Mitch Grassi

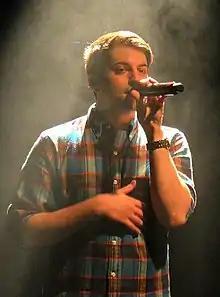
Grassi in 2013

Pentatonix is a quintet a cappella collective, with most of their songs being covers, and much of their success comes from touring, including internationally. They gained national attention in the U.S. competing on NBC's a cappella reality show "The Sing-Off" in 2011, which they won. The group got a record label, who dropped them as their audience was too niche—with no guarantee of selling albums, or concert tickets—but Grassi felt it was ultimately advantageous as around late 2012 Pentatonix started posting videos to YouTube building an international fan base. Pentatonix also released the debut EP, "PTX, Volume 1", on their new label in June 2012, followed by a Christmas EP, "PTXmas" in November. They recorded covers of pop 40 hits like Gotye's "Somebody That I Used to Know" (2011), Psy's "Gangnam Style" (2012), and Fun's "We Are Young" (2011). Their big video hit was a November 2013 video doing a medley of Daft Punk songs, it had ten million views in the first week of its release and rose to over 150 million views; as of January 2020 it has over 320 million views.